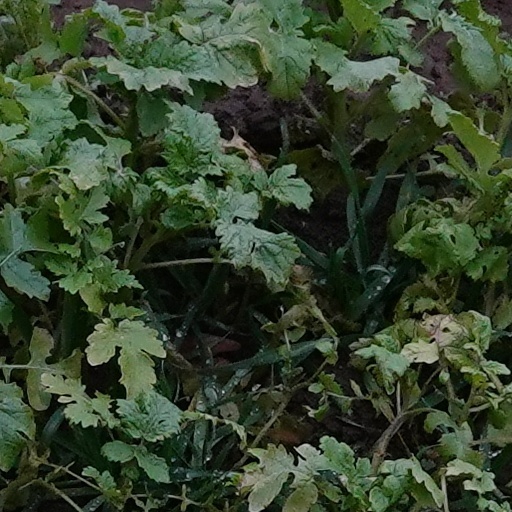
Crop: wheat